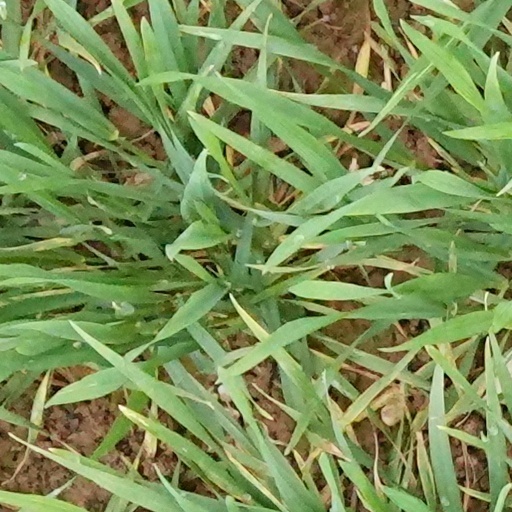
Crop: wheat